Pontiac GTO

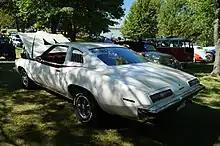
1973 Pontiac GTO (rear)

The 1969 model eliminated the front door vent windows, had a slight grille and taillight revision, and moved the ignition key from the dashboard to the steering column (which locked the steering wheel when the key was removed, a federal requirement installed one year ahead of schedule), and the gauge face was changed from steel blue to black. In addition, the rear quarter-panel mounted side marker lamps changed from a red lens shaped like the Pontiac "arrowhead" emblem to one shaped like the broad GTO badge. Front outboard headrests were made standard equipment on all cars built in 1969.